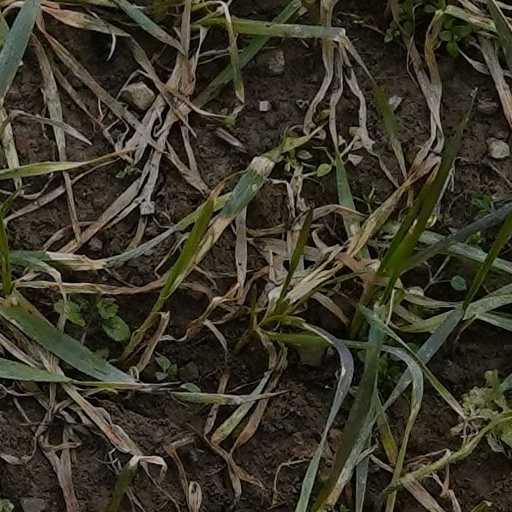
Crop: wheat